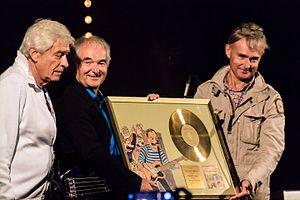
Remise du disque de platine à Gérard Jaffrès pour le single Au café du port par son producteur Jan Neef et le maire de Saint-Pol-de-Léon le 15 août 2016.
Saint-Pol-de-Léon [sɛ̃ pɔl də leɔ̃] est une commune française du département du Finistère, en région Bretagne.
Gérard Jaffrès, né le 15 décembre 1956 à Saint-Pol-de-Léon, est un auteur-compositeur-interprète et musicien breton. L'été, il parcourt les côtes et les terres de sa Bretagne natale et l'hiver, les villes et villages de Belgique, sa terre d'adoption.
Au café du port est une chanson écrite et interprétée par Gérard Jaffrès sur une musique composée par Pascal Bosmans. Jan Neef, producteur flamand du groupe Abba, convainc Gérard Jaffrès de sortir cette chanson, écrite en 1989 sous le titre Café du Phare. En 1997, Yves Segers écrit les paroles en néerlandais. Au café du port sort en single en 1998 puis sur l'album Au creux de ma terre. En 1998, Gérard Jaffrès joue la chanson à l'émission « Sur un air d'accordéon » avec Michel Pruvot sur France 3. Le single est certifié disque de platine pour 250 000 exemplaires.